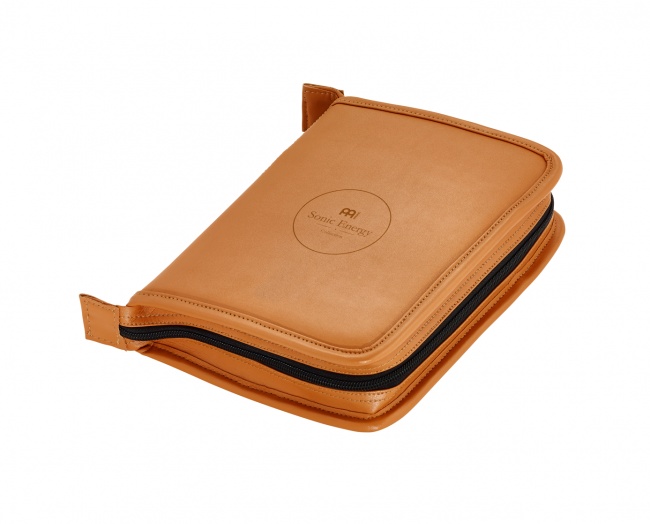
Sonic Energy äänirautakotelo
Sonic Energy äänirautakotelo Jämäkkä kotelo Sonic Energy ääniraudoille. Suojaa äänirautoja ja helpottaa kuljettamista. TFC-8 Suojakotelo 8 ääniraudalle Ulkopinta keinonahkaa Sisäpinta polyesteriä Tuhti vetoketju Väri: Ruskea
Brand: Meinl
Category: Arts & Entertainment > Hobbies & Creative Arts > Musical Instrument & Orchestra Accessories > Percussion Accessories > Hand Percussion Accessories > Hand Percussion Bags & Cases